Great Siege of Gibraltar

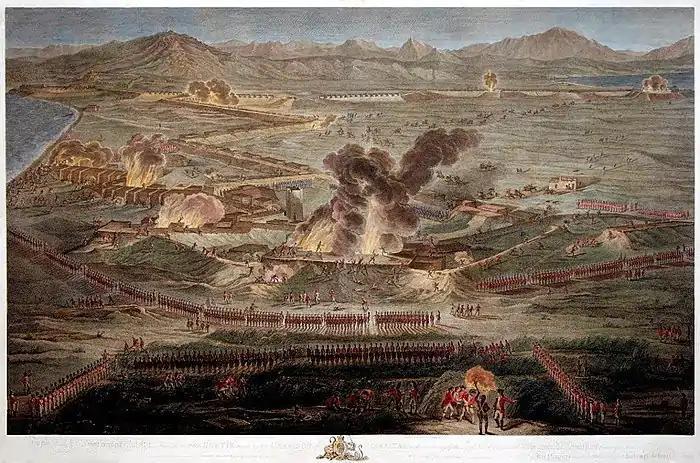
A detailed view of the sortie from above the Prince's Lines

On 27 November 1781, the night before the launch of the grand attack, the British made their surprise sortie. In all, 2,435 soldiers with 99 officers were involved, organised into three columns of around 700–800 men each, including engineers and pioneers armed with axes and firing equipment. At around 2:00 they marched towards the besiegers' lines. The right column came across the Spanish sentries at the end of the parallel, charged, and stormed the lines, bayoneting the Spanish defenders. While the rest of the defenders retreated, the eastern flank of the Spanish advanced works was taken and consolidated. One detachment of the right column, a group of Hanoverians, got lost in the dark, mistook their target, and found themselves at the base of the huge San Carlos mortar battery. Having realised their mistake, they decided to attack the position, and after some heavy fighting the position was taken. This battery had been the intended target of the centre column, which came up, reinforced the position, and prepared for a Spanish counterattack. Meanwhile, the left column struck along the seashore meeting light resistance. The flank companies of the 73rd Highlanders charged ahead, stormed the San Pascual and the San Martín batteries, and took the trenches, putting the Spanish to flight.